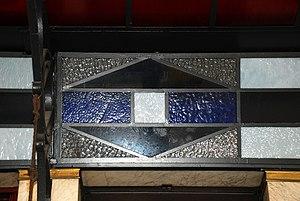
Belgique - Bruxelles - Taverne-restaurant Falstaff
La taverne-restaurant Falstaff est un café bruxellois dont la devanture et la décoration Art nouveau ont été réalisées par le menuisier et architecte d'intérieur Émile Houbion.